Milngavie water treatment works

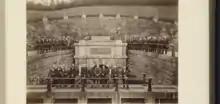
Members of the water committee of the Glasgow Corporation Water Works for a tunnel to Loch Katrine.

Milngavie water treatment works has three reservoirs, Craigmaddie Reservoir to the East, Mugdock Reservoir to the West, and Bankell Reservoir is situated to the North of Craigmaddie Reservoir. During the assembly of the new water treatment facilities, both the Mugdock and Craigmaddie reservoirs were drained in 2005 and 2006 respectively to facilitate the laying of pipes to and from the plant, and the resultant scene from Craigmaddie reservoir can be seen above. Special consideration had to be taken for the draining of the reservoirs, as they had never been drained in 150 years of operation.